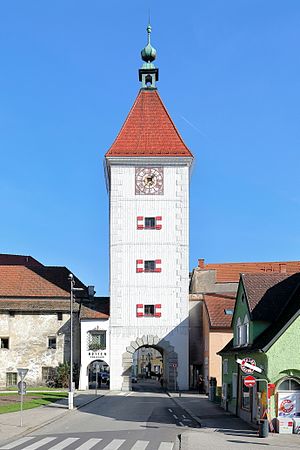
Wels
Wels er en by i det nordlige Østrig, med et indbyggertal på cirka 59.000. Byen ligger i delstaten Oberösterreich, ved bredden af floden Traun.